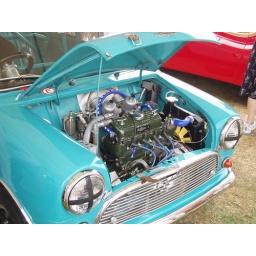
One of a field of 30 in the St Mary's trophy bumper car race.